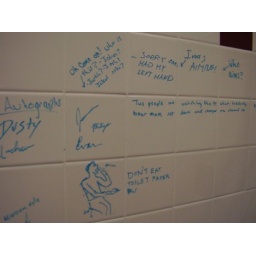
This is what the wall in their bathroom looked like... (they are all engineers)...